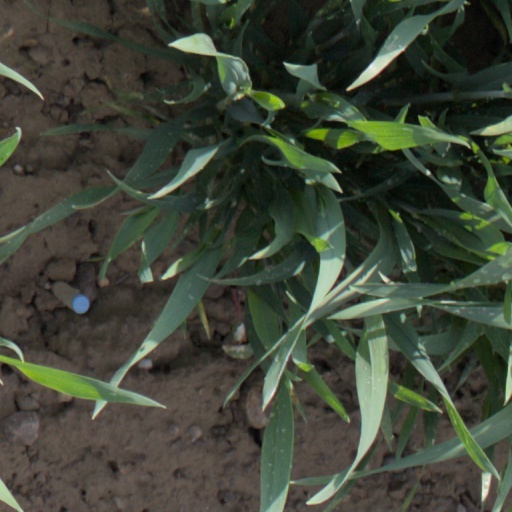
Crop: wheat